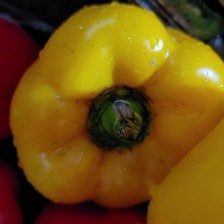
Label: capsicum